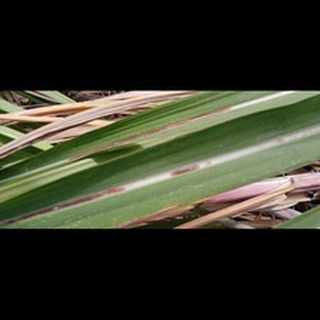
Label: sugarcane_red_rot